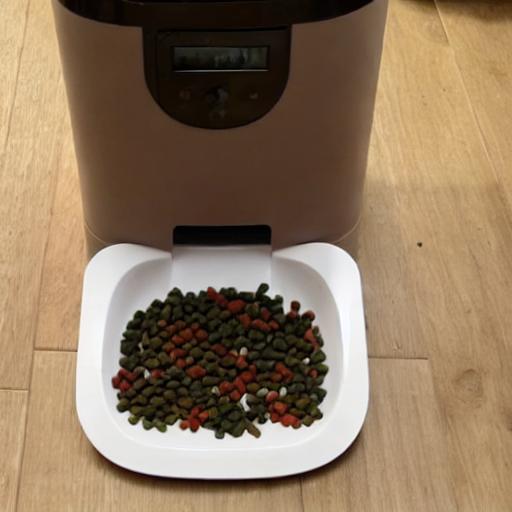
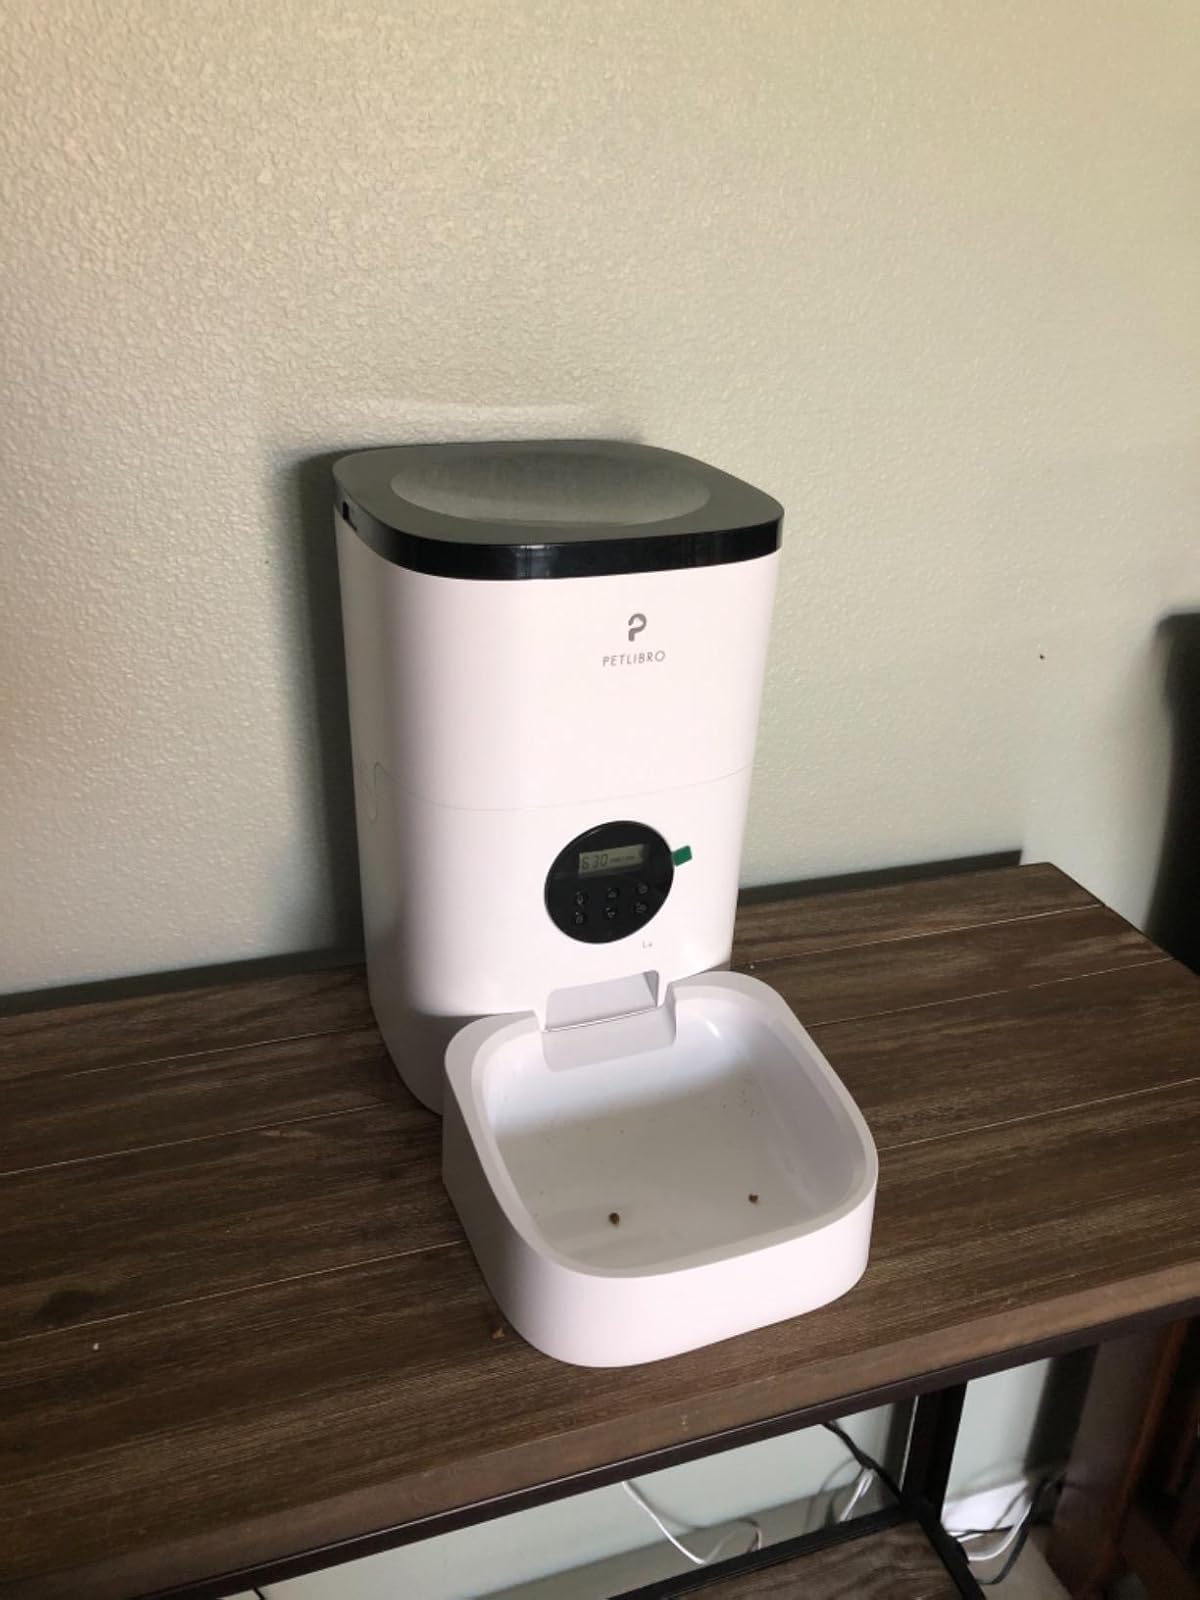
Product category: items_feeder
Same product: no